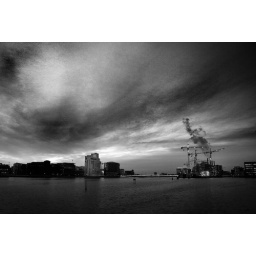
A view of the new walking bridge from Fisketorvet to Islands Brygge one dark morning in November.